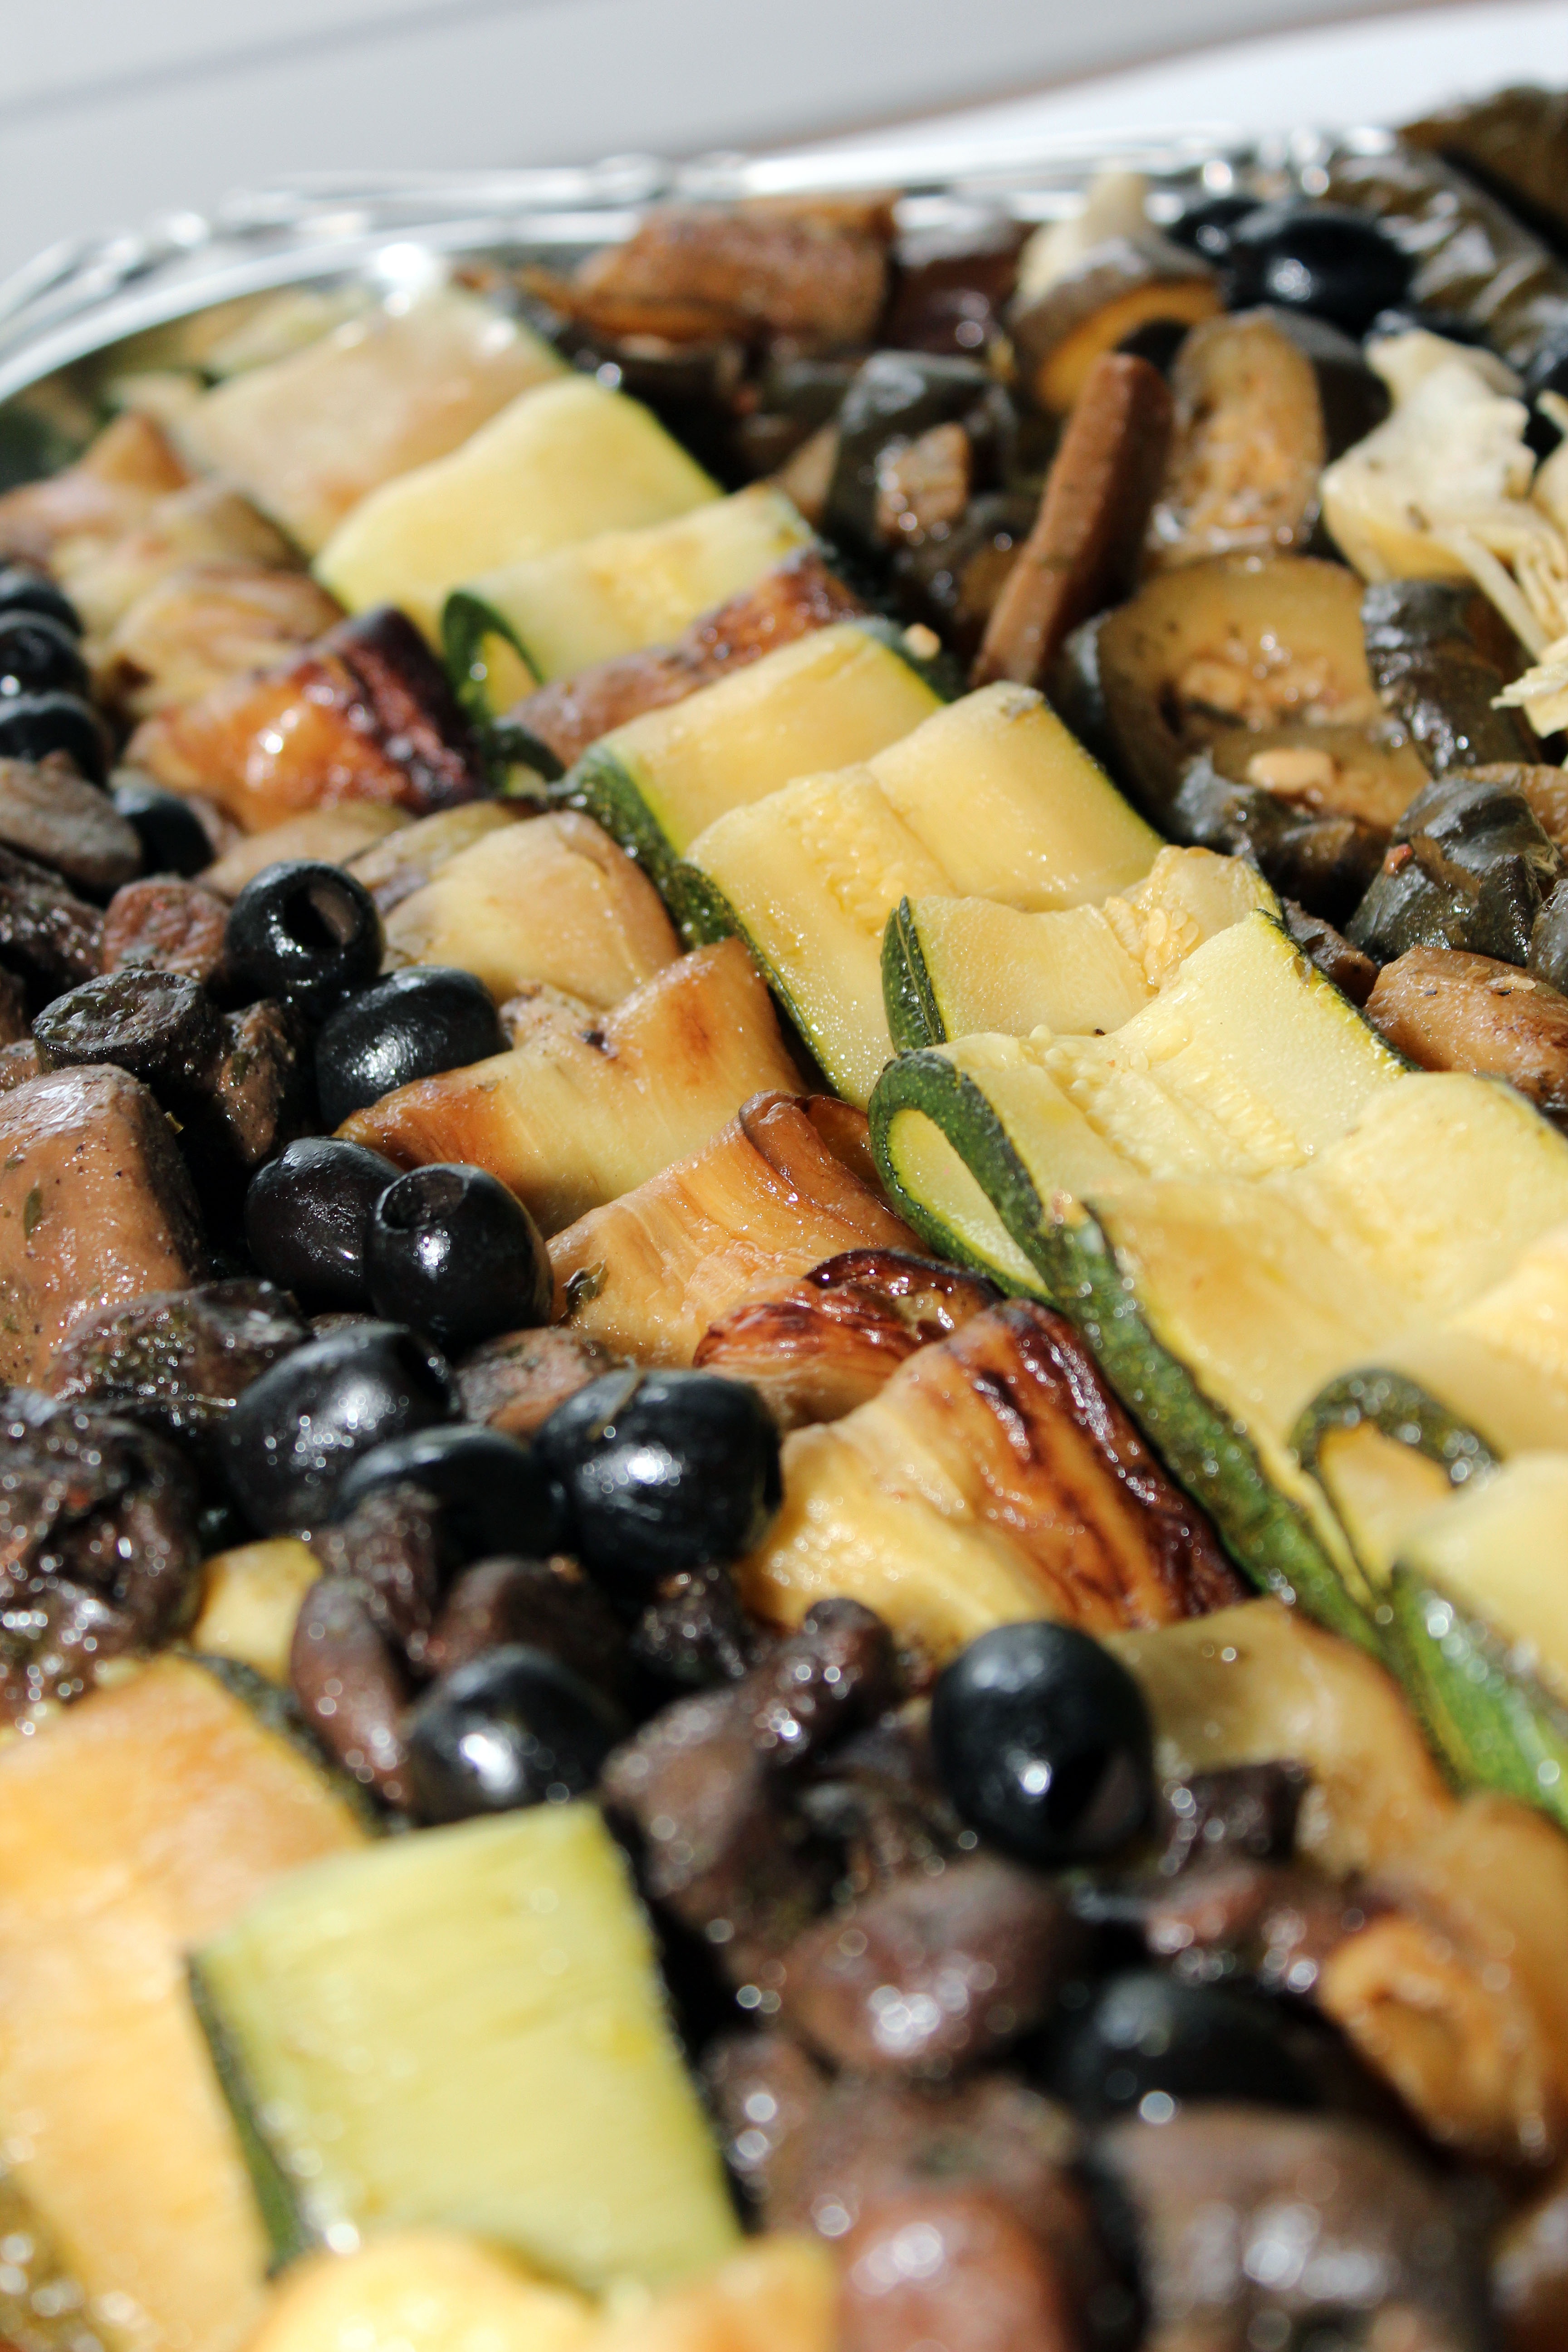
dish, meal, food, produce, vegetable, healthy, eat, cuisine, delicious, buffet, asian food, hearty, nutrition, chunks, tasty, vegetarian food, frisch, of course, benefit from, greek food, cold buffet, grilled food